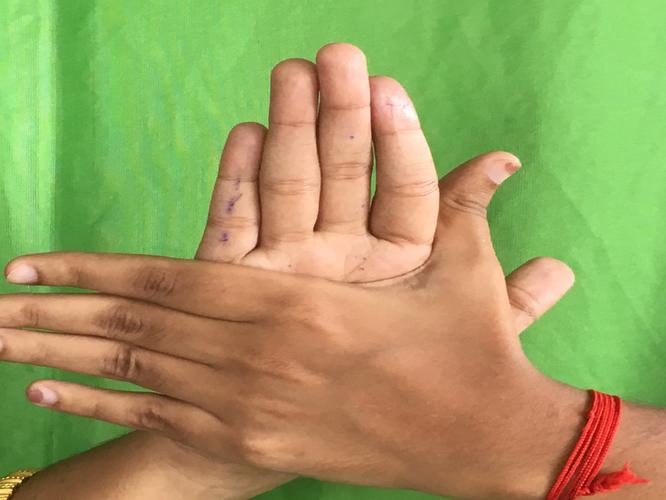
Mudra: Chakra
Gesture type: double_hand